Alcibiades

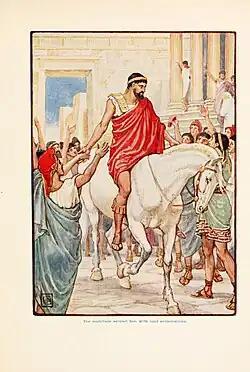
Alcibiades returns in triumph to Athens; illustration from a 1910s history textbook.

After their victory, Alcibiades and Thrasybulus began the siege of Chalcedon in 409 BC with about 190 ships. Although unable to attain a decisive victory or induce the city to surrender, Alcibiades was able to win a small tactical land battle outside of the city gates and Theramenes concluded an agreement with the Chalcedonians. Afterwards they concluded a temporary alliance with Pharnabazus which secured some much needed immediate cash for the army, but despite this Alcibiades was still forced to depart in search for more booty to pay the soldiers and oarsmen of the fleet.